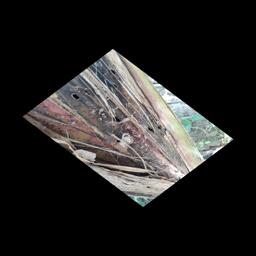
Label: BACTERIAL SOFT ROT